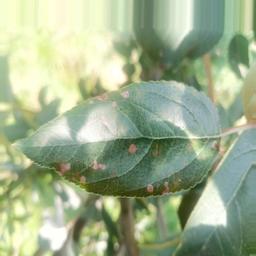
Label: Alternaria